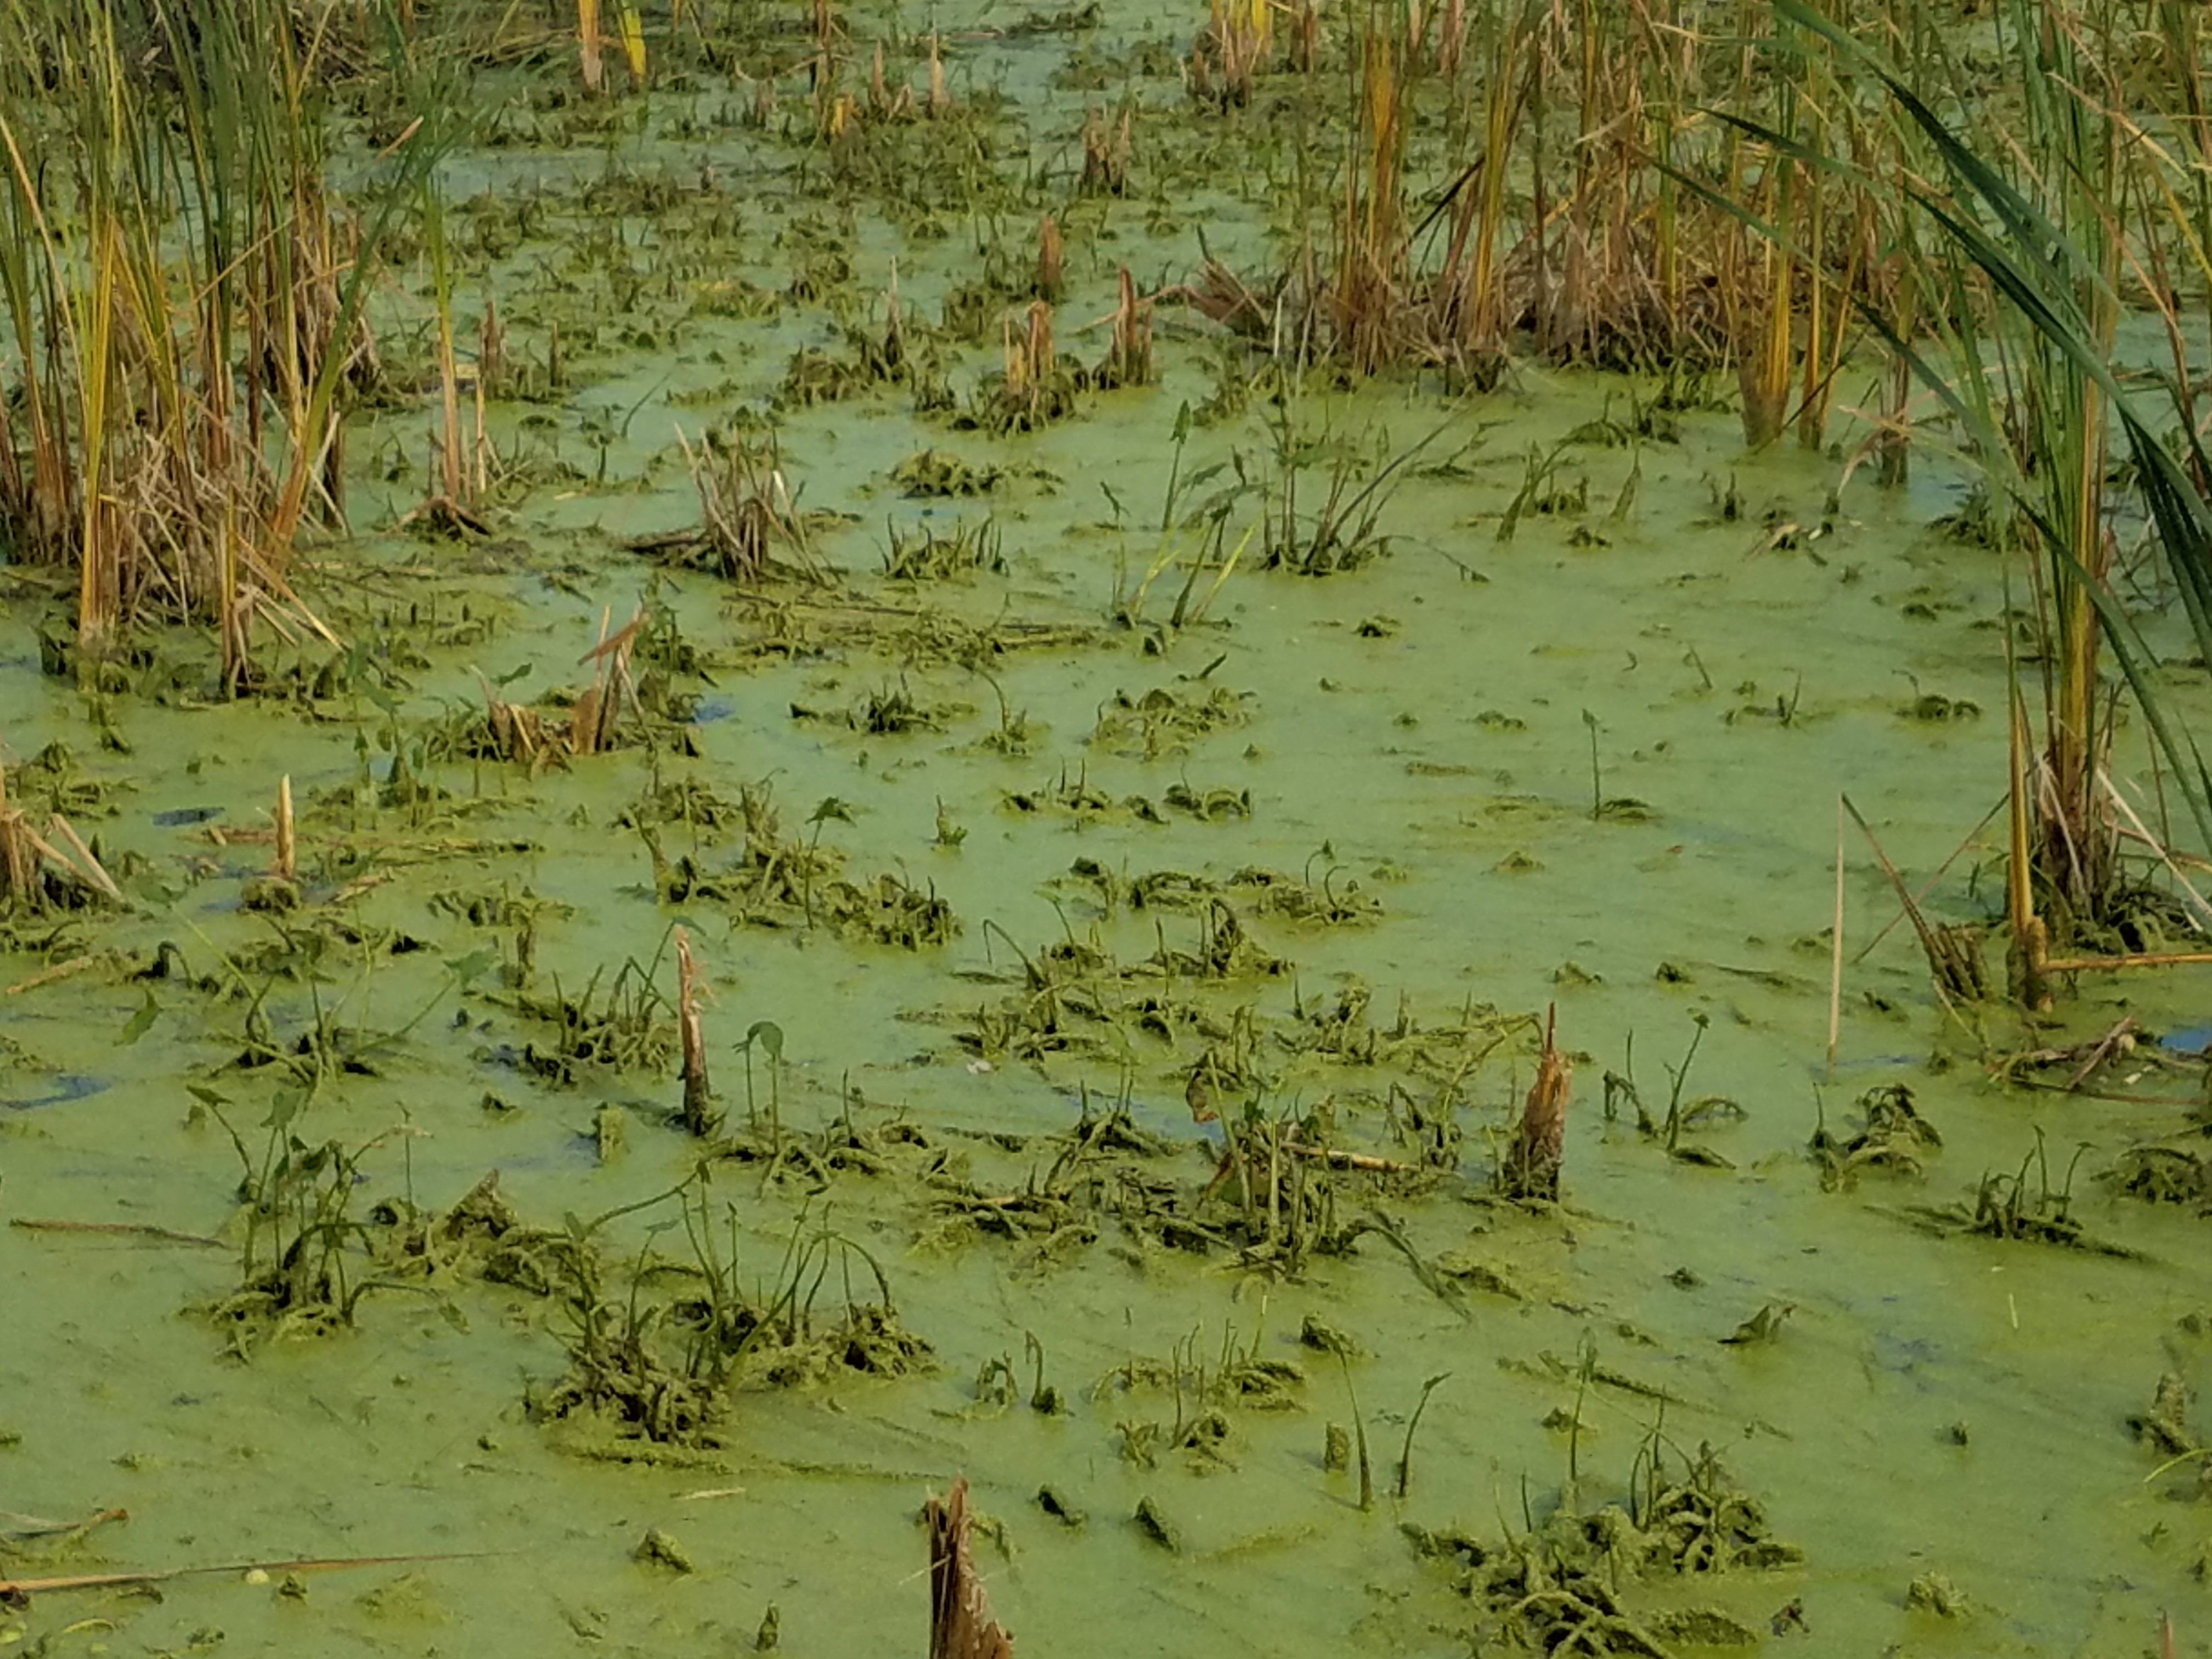
tree, forest, swamp, wilderness, leaf, pond, autumn, terrain, geology, wetland, woodland, habitat, ecosystem, natural environment, woody plant